Adverse outcome pathway

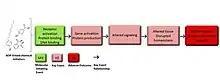
Schematic representation of AOP with hypothetical events

In 2012, the Organisation for Economic Co-operation and Development (OECD) launched a new programme on the development of adverse outcome pathways. A guidance document describes in detail how AOPs are to be developed, reviewed, agreed and published at the OECD level. The AOP development and reviewing workflow is intended to take place via a web-based IT management tool: the Adverse Outcome Pathway Knowledge Base (AOP-KB) which is currently still under development. It is the wiki-based, user-friendly tool providing open-source interface for collaborative sharing of established AOPs and building new AOPs.